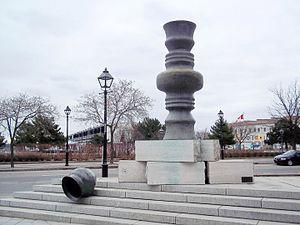
Entre Nous, sculpture de Andrew Dutkewych de 1992, située près de l'Éperon de Pointe-à-Callière, Montréal